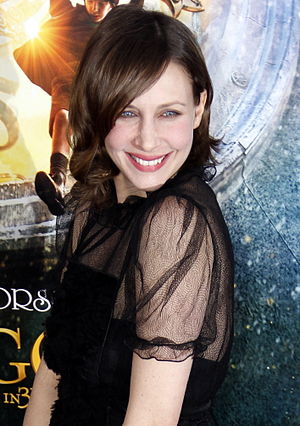
Vera Farmiga
Vera Farmiga (2011)
Vera Ann Farmiga er en amerikansk skuespillerinde.